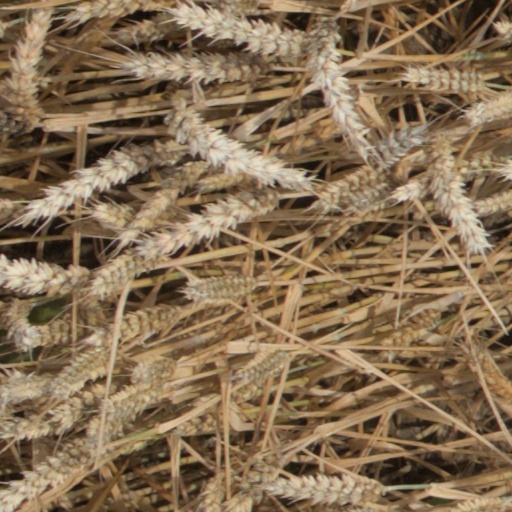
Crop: wheat